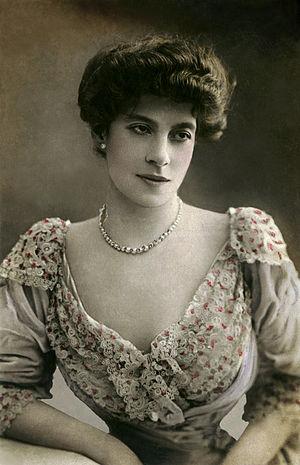
Marthe Brandès, comédienne française, SIP 1342.
Marthe Joséphine Brunschwig, dite Marthe Brandès, née le 31 janvier 1862 à Paris ville où elle est morte le 27 avril 1930, est une comédienne française.